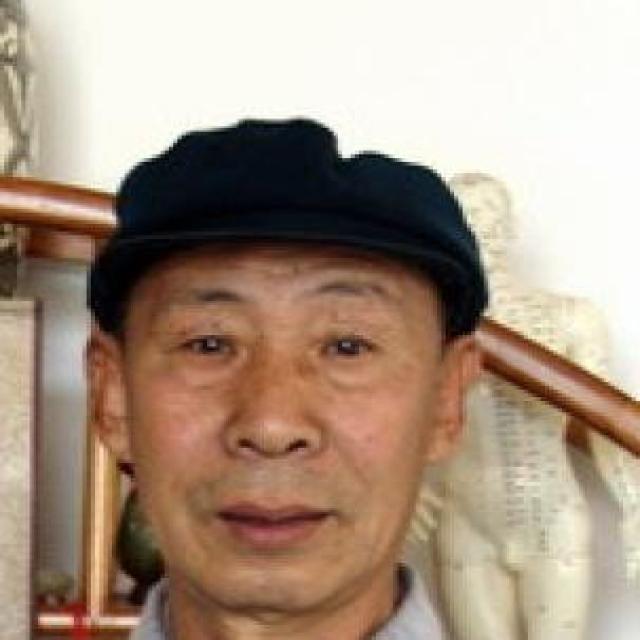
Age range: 65+